William W. Skinner

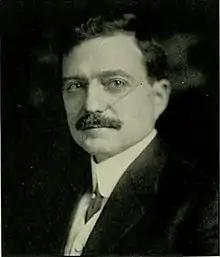
Skinner as an instructor at Maryland in 1917

William Woolford Skinner (March 28, 1874 – March 10, 1953) was an American chemist, conservationist, and college football coach. He served as the head coach at Maryland Agricultural College—now known as the University of Maryland, College Park—in 1892 and the University of Arizona from 1900 to 1901.